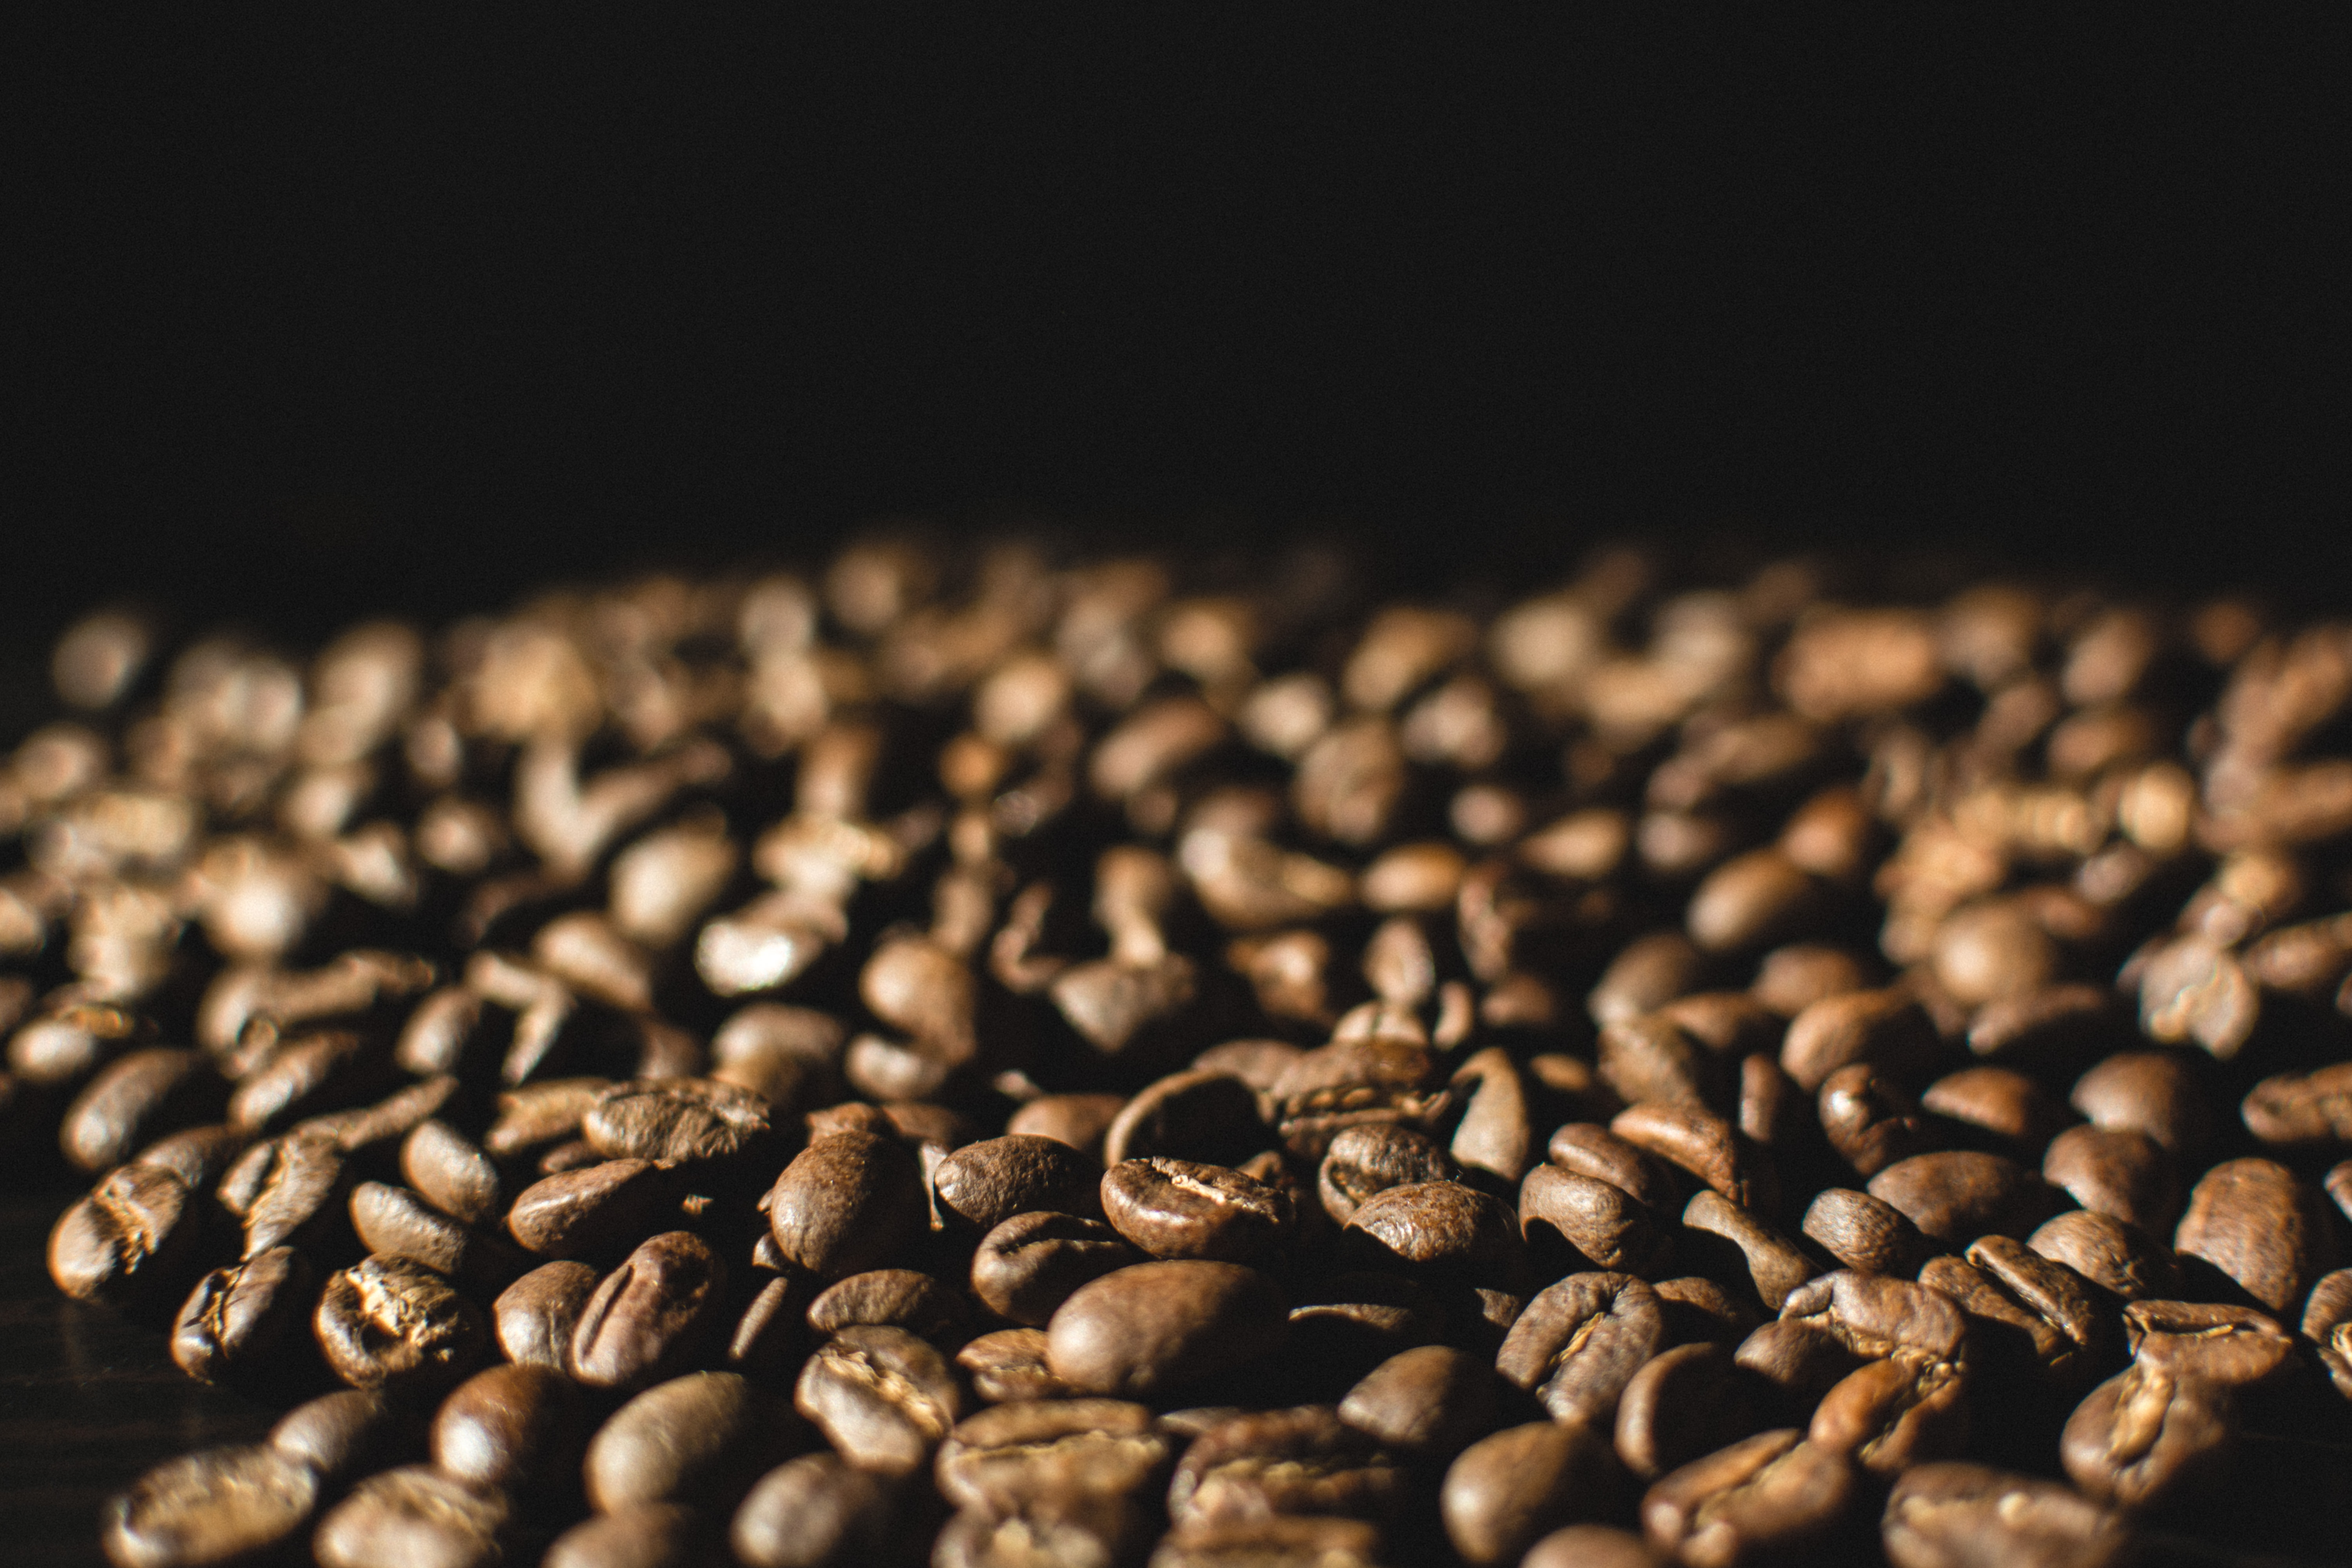
ingredient, kona coffee, Single origin coffee, jamaican blue mountain coffee, Java coffee, seed, still life photography, coffee, close up, produce, Kapeng barako, caffeine, cocoa bean